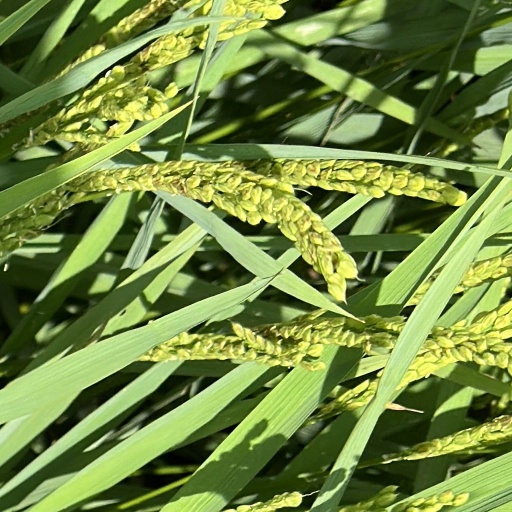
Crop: rice